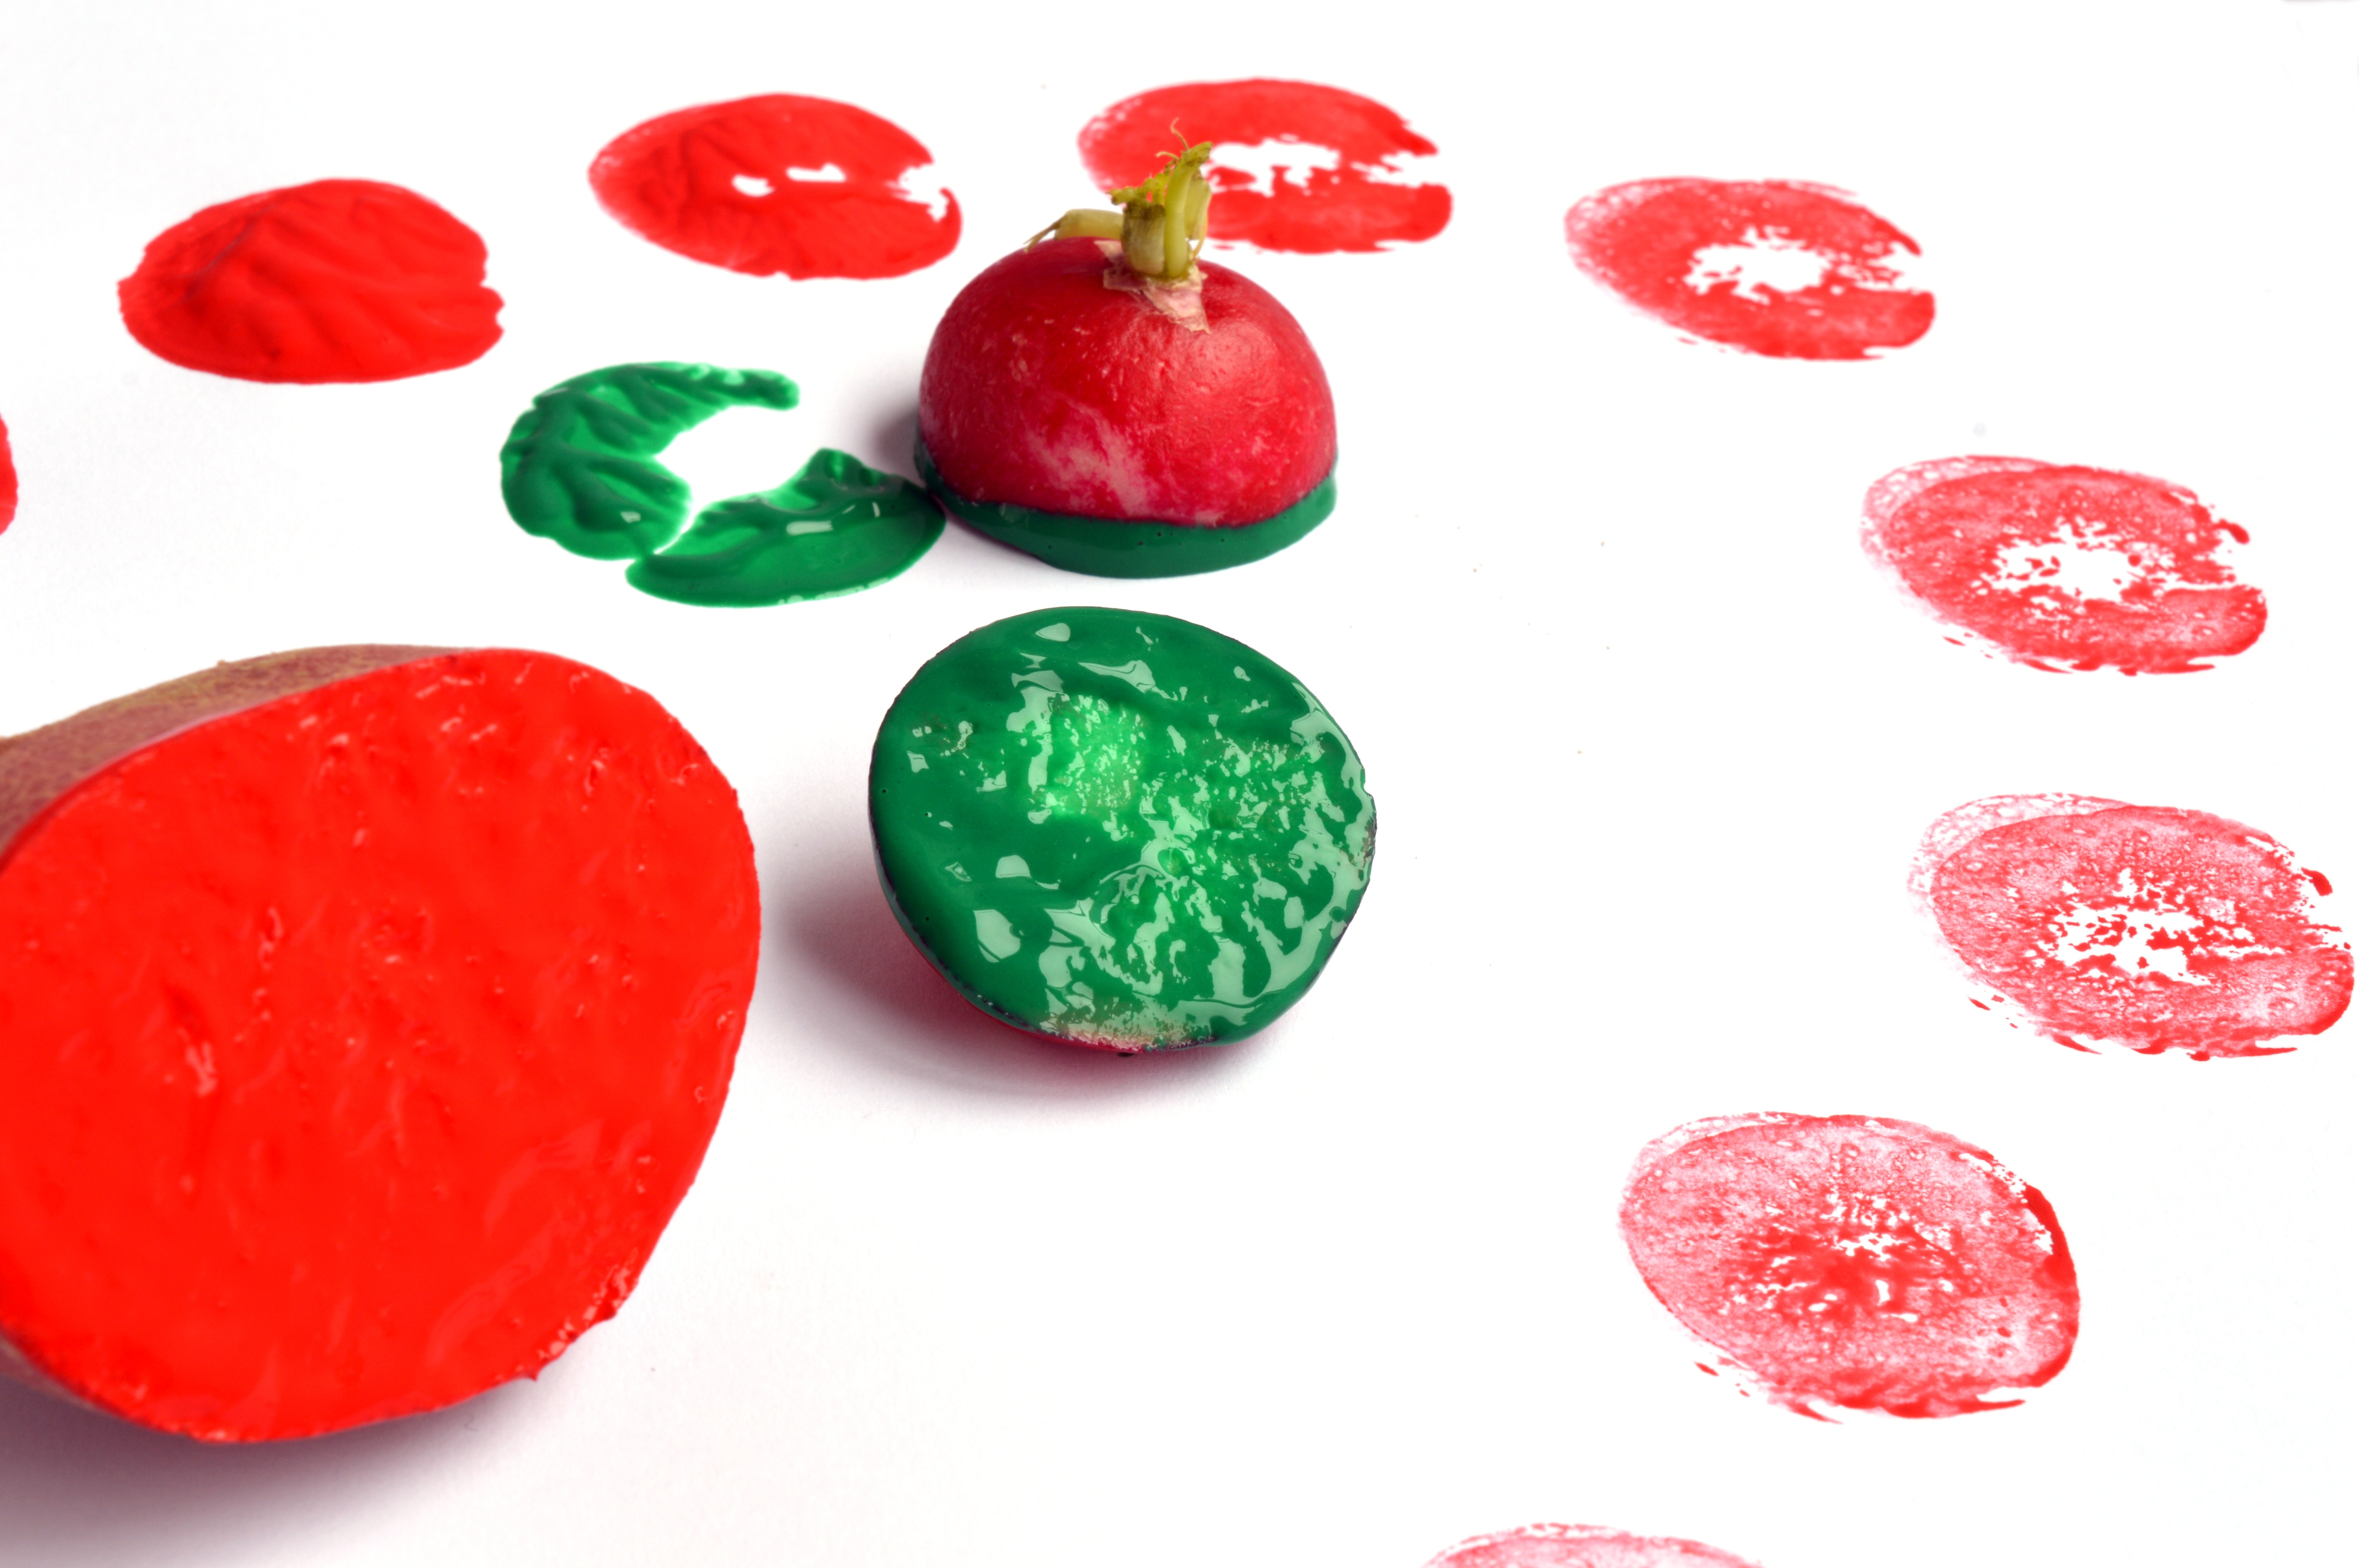
plant, play, fruit, flower, petal, isolated, heart, food, green, red, produce, vegetable, print, color, paint, craft, colorful, dessert, watermelon, lip, potato, strawberry, cut, radish, kids, fun, piece, organ, strawberries, flowering plant, land plant